Urunga railway station

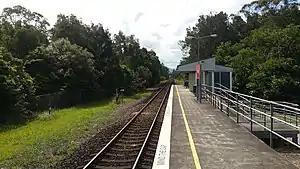
Station platform, February 2019

Urunga railway station is located on the North Coast line in New South Wales, Australia. It serves the town of Urunga, opening on 19 March 1923.